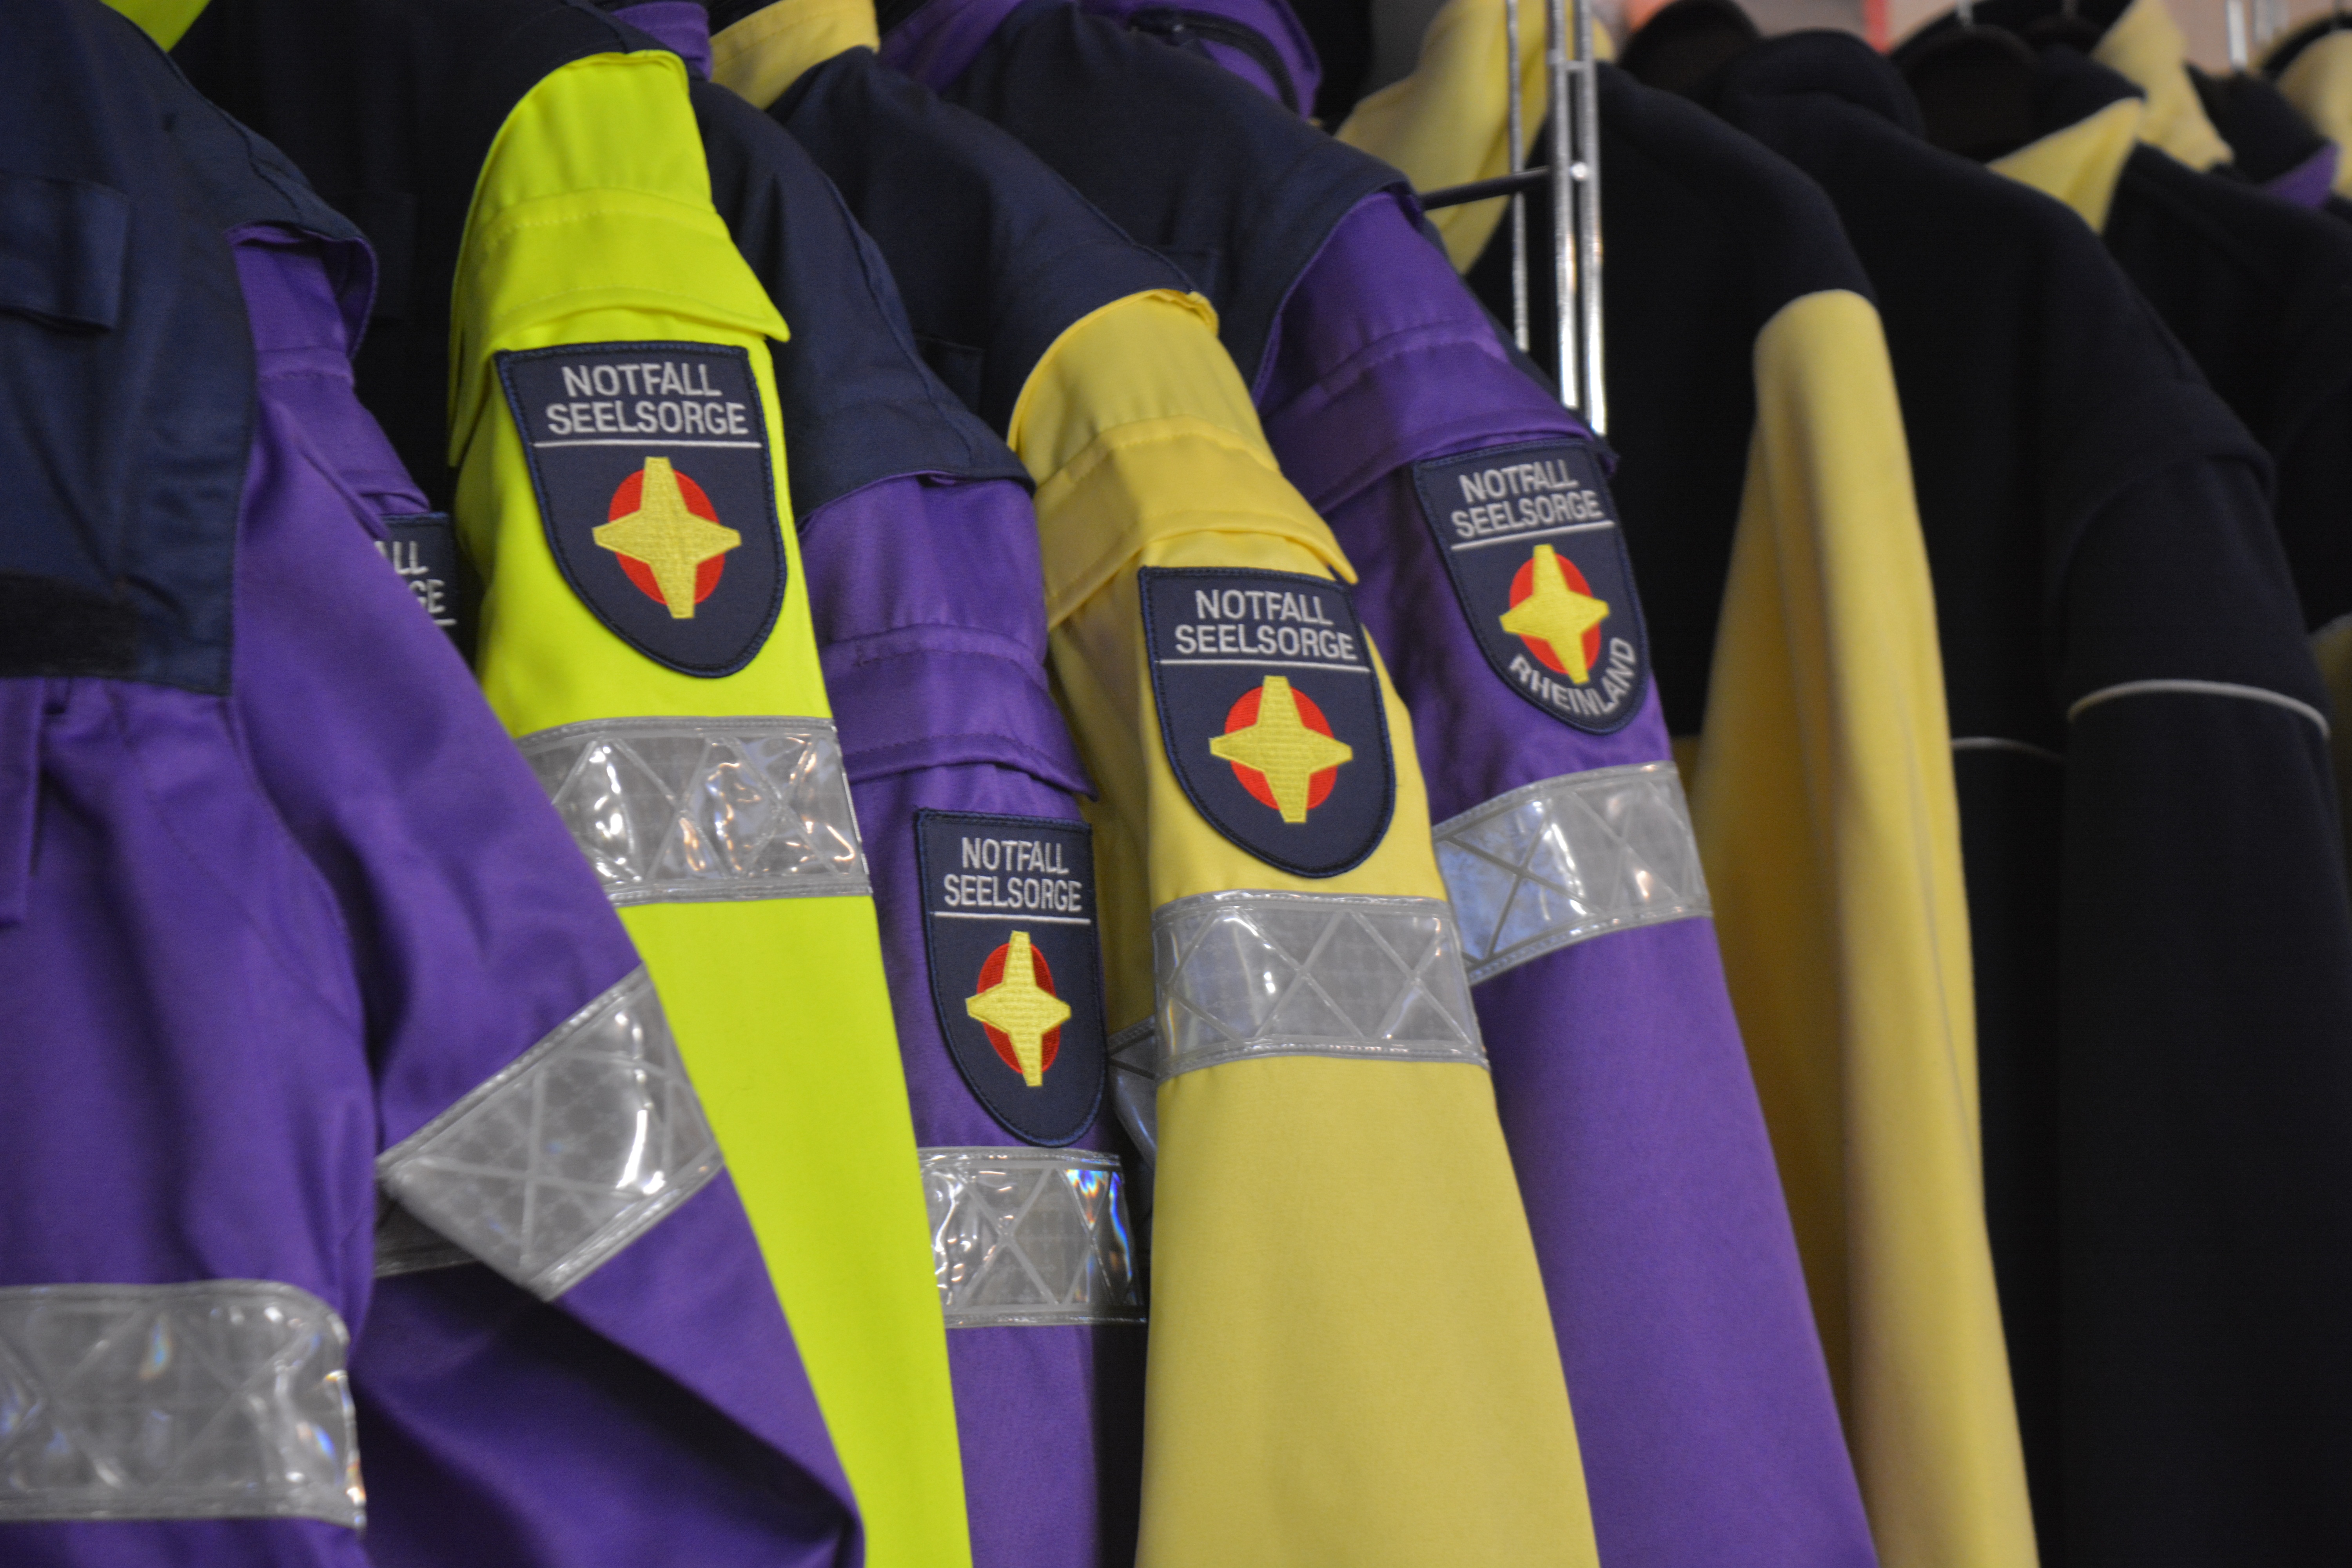
purple, color, clothing, yellow, congress, work jacket, notfallseelsorge, emergency pastoral care